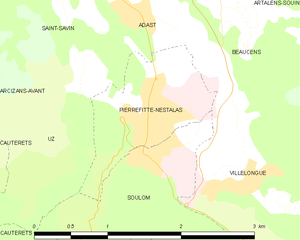
Carte des communes françaises
Pierrefitte-Nestalas est une commune française située dans le département des Hautes-Pyrénées, en région Occitanie. Située en amont du Gave de Pau, juste au sud d'Argelès-Gazost, c'est la ville-centre de l'unité urbaine de Pierrefitte-Nestalas, la plus petite agglomération du département.